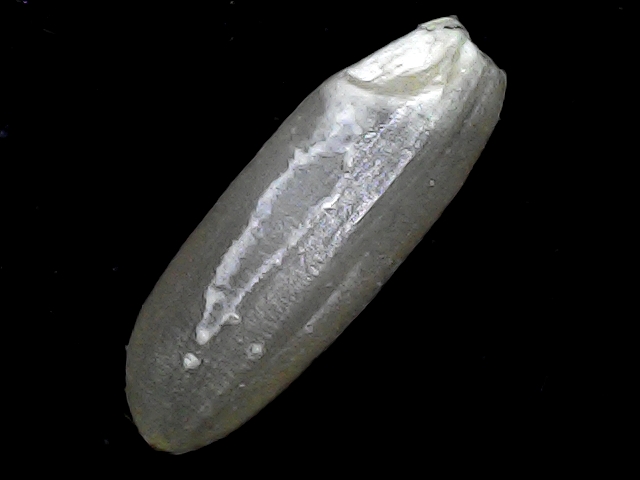
Rice variety: BD85